Konya

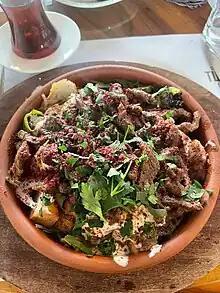
Tirit

The city is in the southern part of the Central Anatolia Region with the southernmost side of the province hemmed in by the Taurus Mountains.